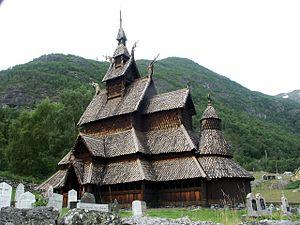
La stavkirke de Borgund à Borgund, Lærdal, Sogn og Fjordane, est considérée comme étant la mieux préservée des églises en bois debout subsistant en Norvège.